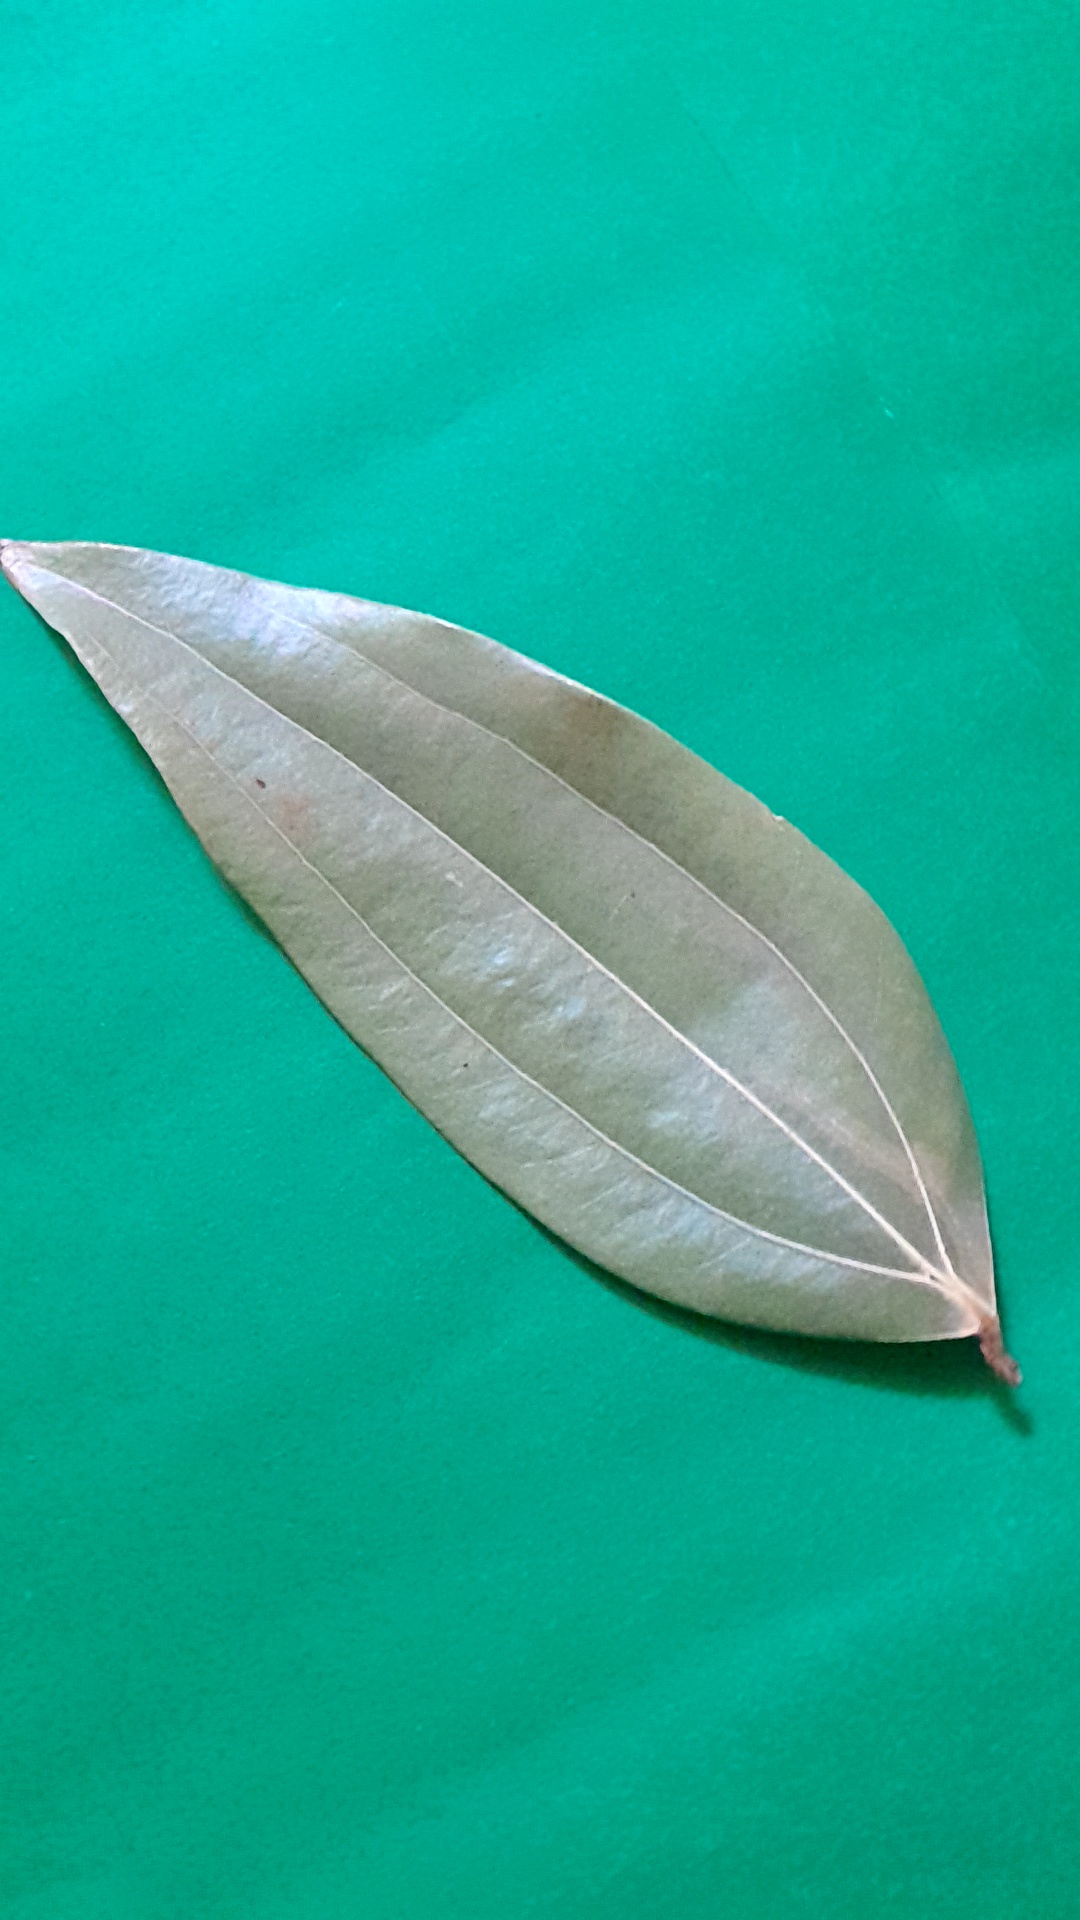
Label: Dry Leaf